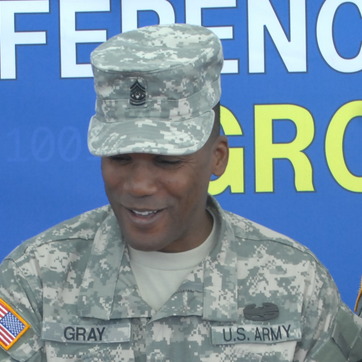
Material: skin